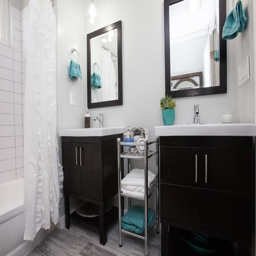
as seen on flipping person ... black team : master bathroom , after .